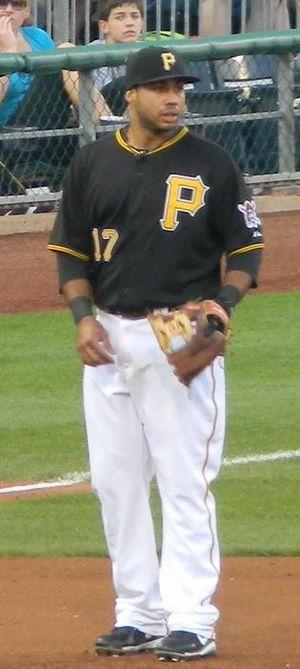
Pedro Manuel Alvarez est un joueur des Orioles de Baltimore de la Ligue majeure de baseball.